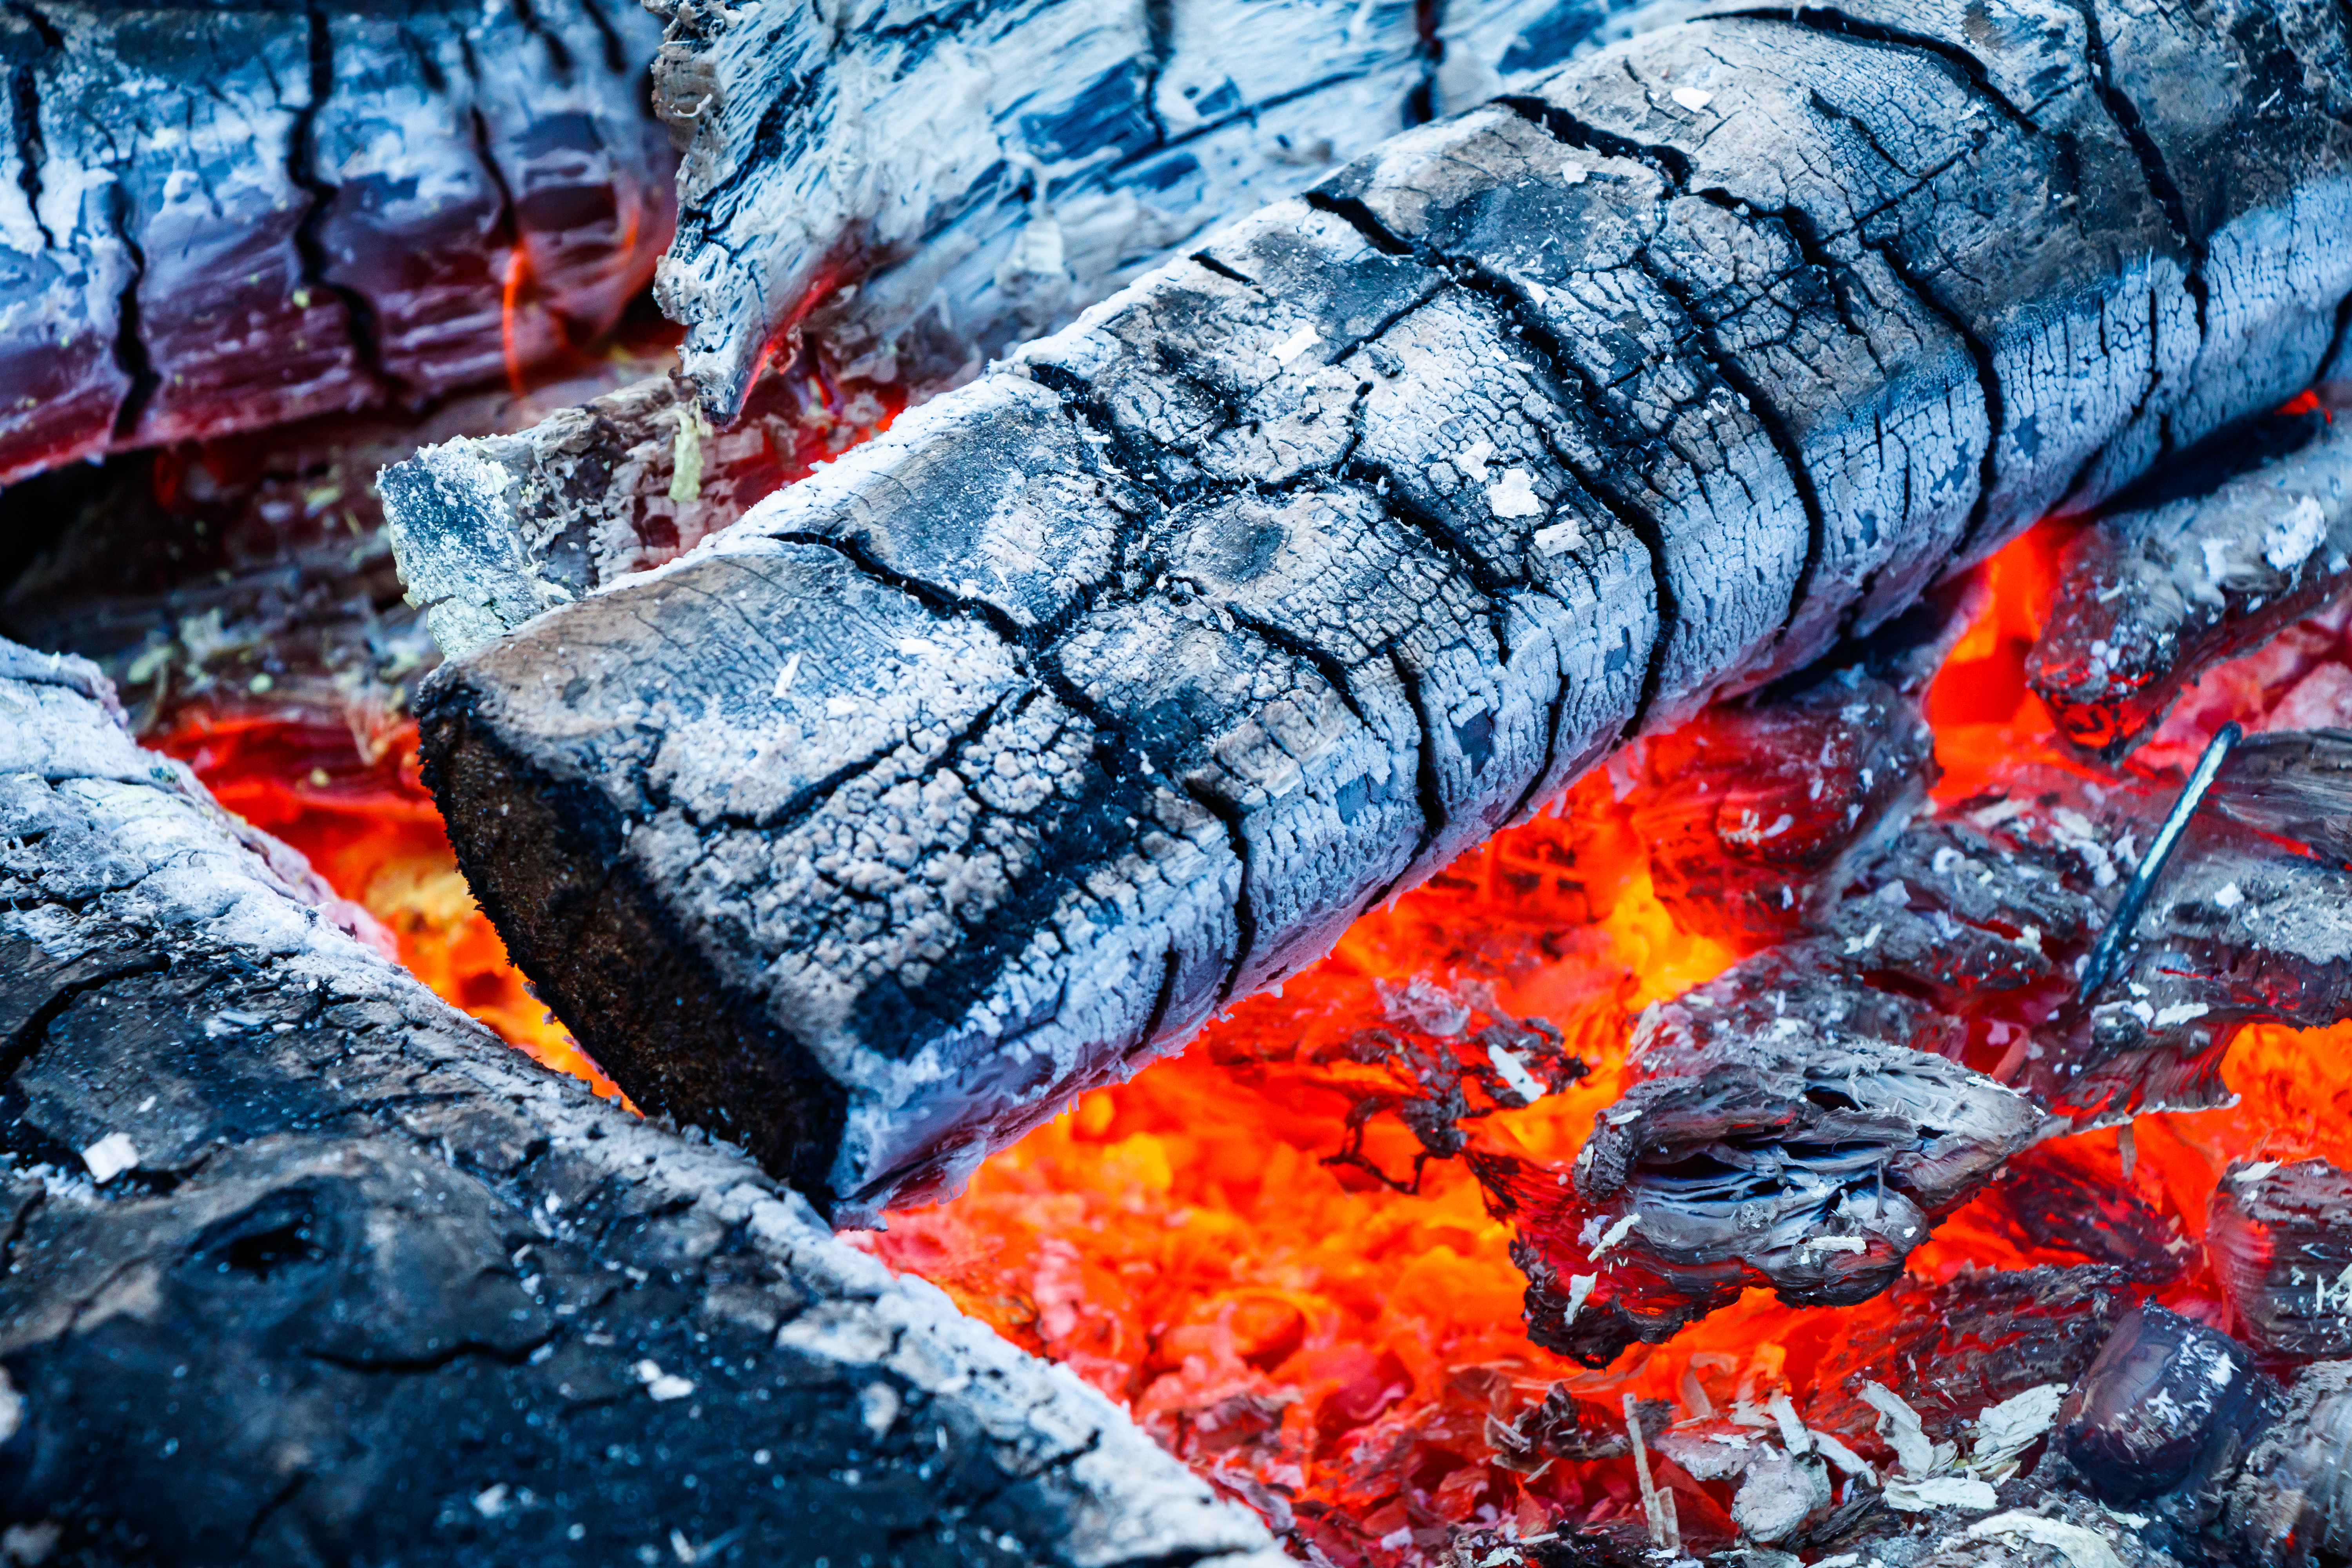
fire, red, coals, wood, flame, heat, bonfire, hot, burn, burning, glow, mood, garden, Colorfulness, orange, carmine, ash, gas, charcoal, paint, Art paint, coal, synthetic rubber